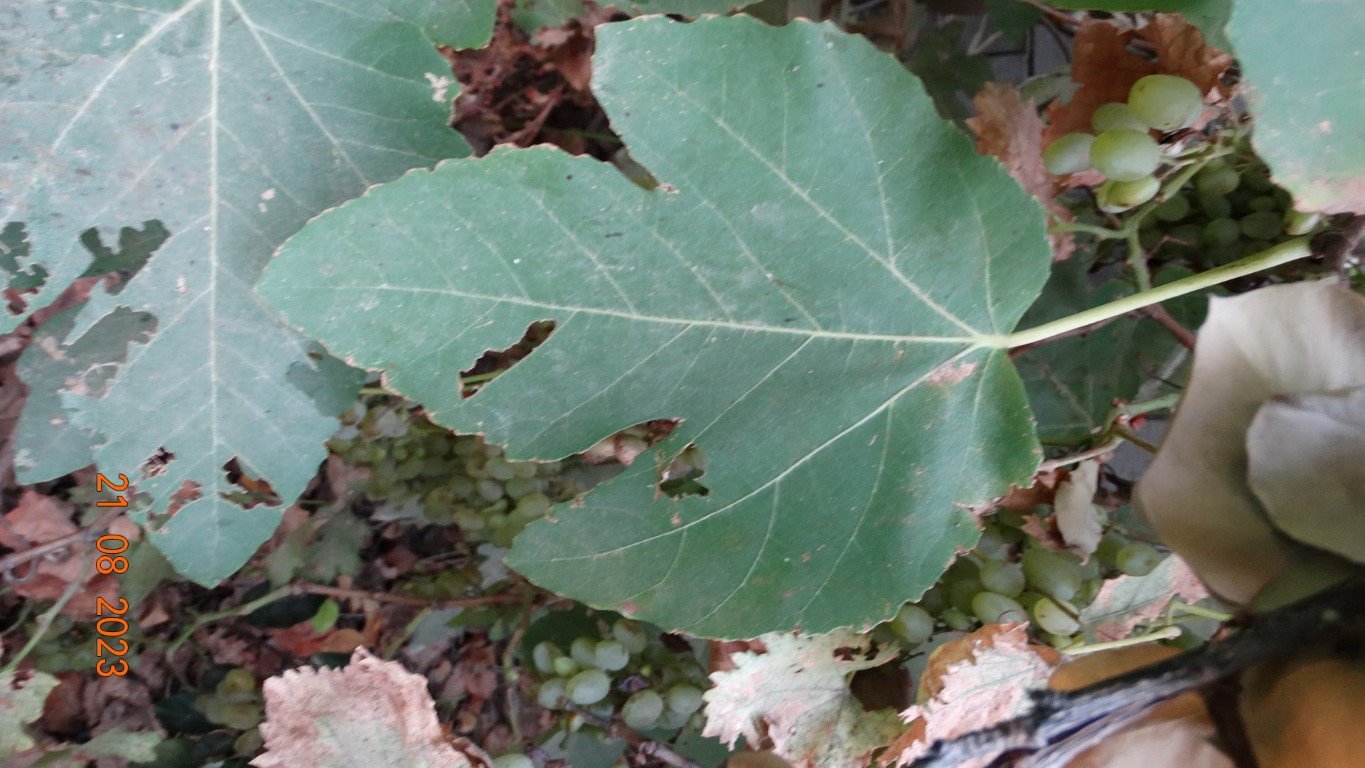
Label: infected